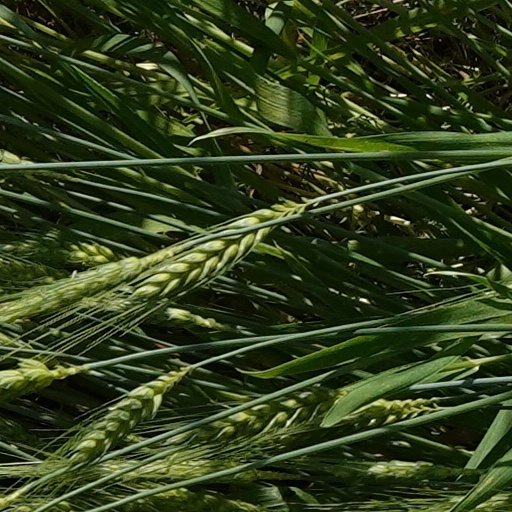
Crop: wheat